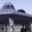
Label: airplane